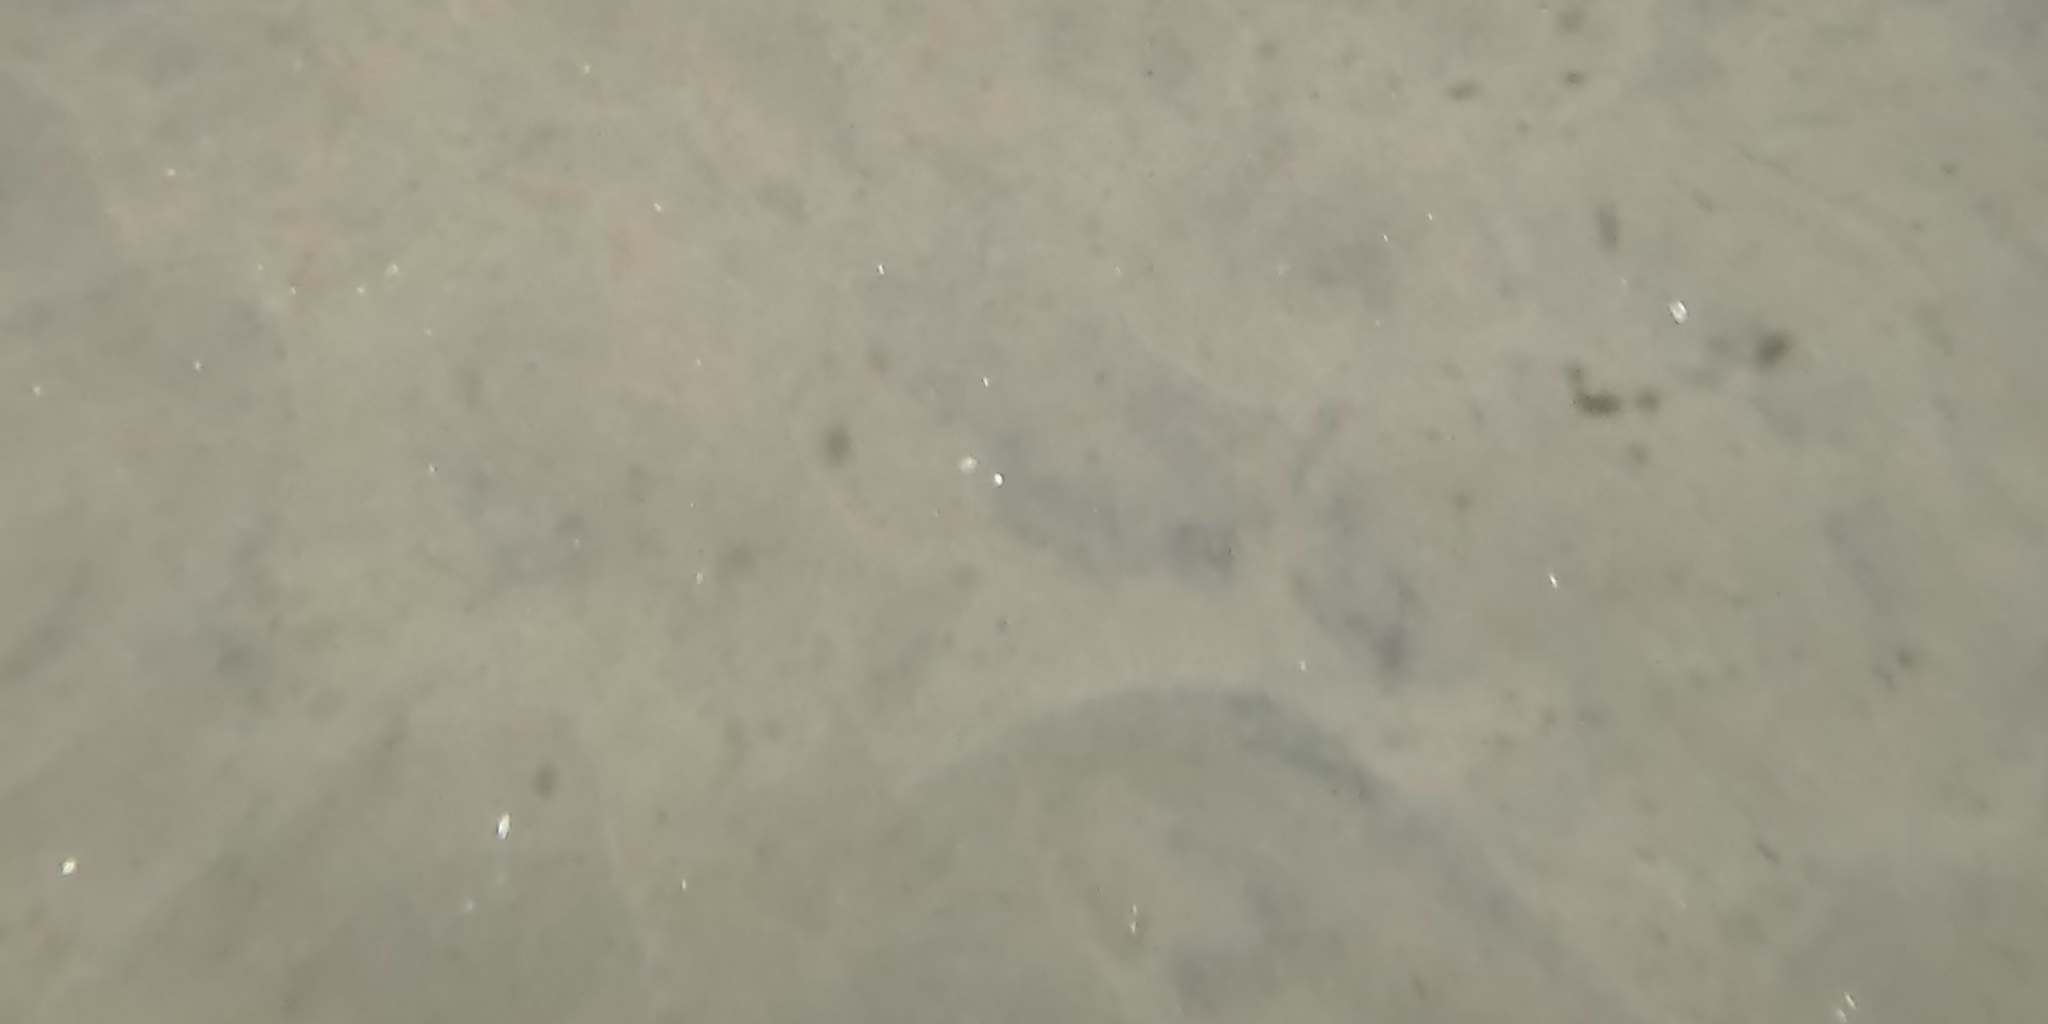
Seabed habitat: sand